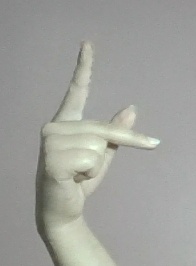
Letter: dha